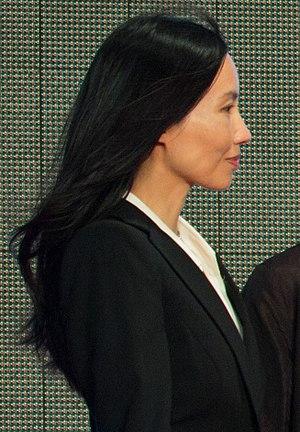
Tran Nu Yên-Khê est une actrice vietnamienne, née en 1968 à Anxiuan. Elle est l'épouse du réalisateur Trần Anh Hùng.